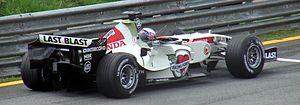
Le Grand Prix du Brésil 2006 est la 768ᵉ course de Formule 1 courue depuis 1950 et la dix-huitième et dernière épreuve du championnat 2006. Il s'agissait du 35ᵉ Grand Prix du Brésil. Il s'est couru sur l'Autodrome José Carlos Pace, à São Paulo, le 22 octobre 2006, sur une distance de 305,909 km.